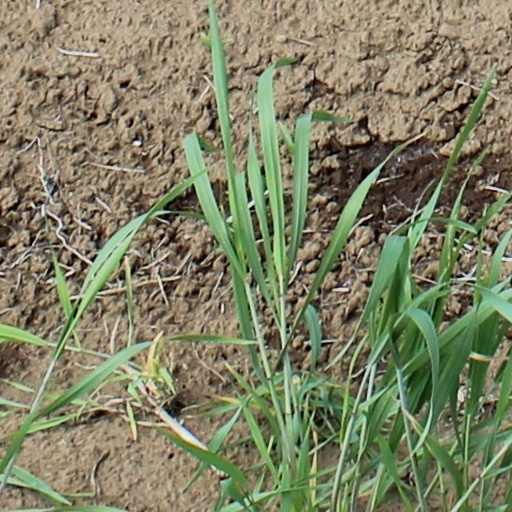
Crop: wheat